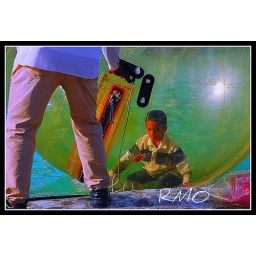
Playing in water with ball !!